History of Venezuela (1999–present)

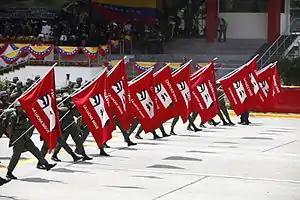
Venezuelan soldiers carrying red flags with Chavéz's eyes imprinted as the text reads "Chavez vive. La lucha sigue" ("Chavéz lives. The struggle continues")

Since 2 February 1999, Venezuela has seen sweeping and radical shifts in social policy, moving away from the last government's officially embracing a free-market economy and liberalization reform principles and towards income redistribution and social welfare programs.